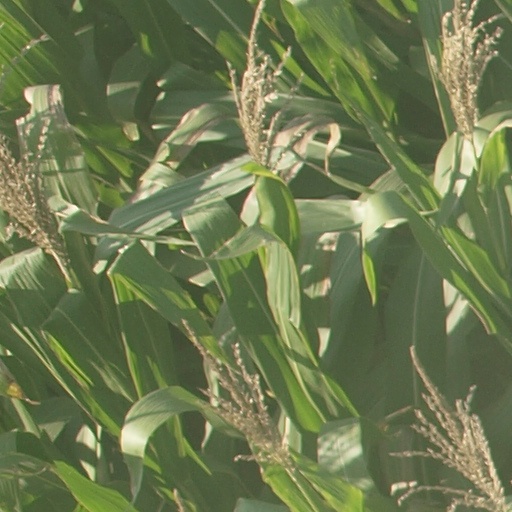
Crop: maize; corn